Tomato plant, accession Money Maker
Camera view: vertical (180 deg); turntable rotation: 240 degrees
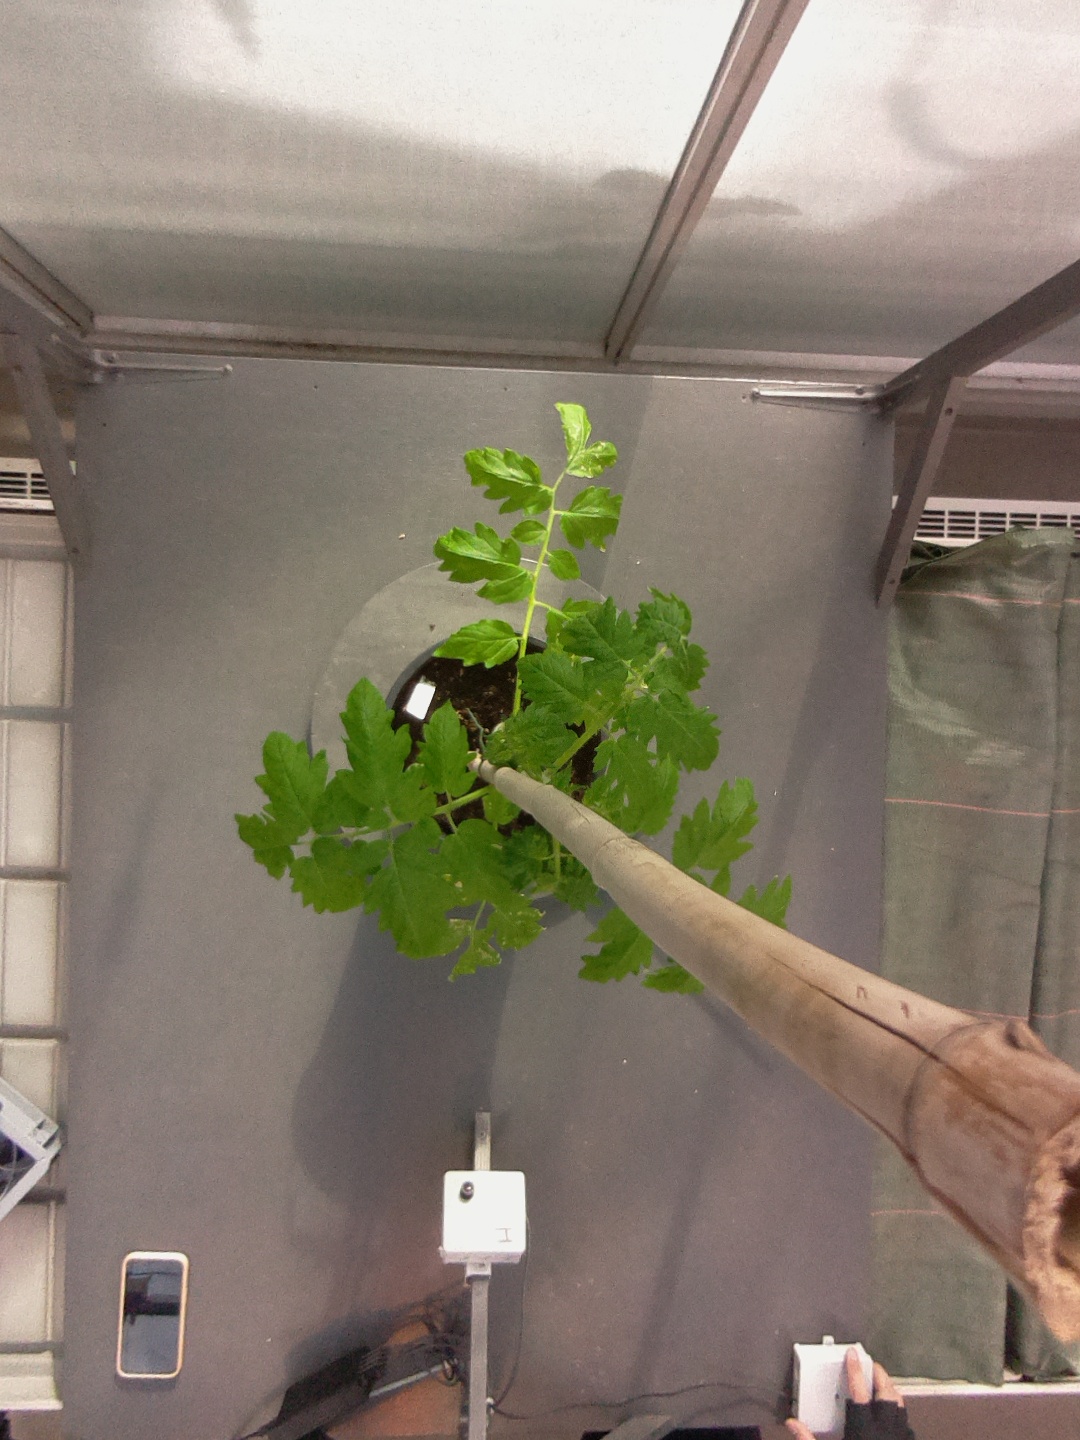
BBCH growth stage 20: First Side shoot start formed